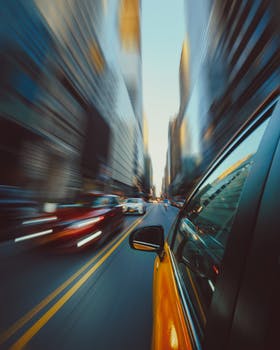
Label: No Watermark